Amy Sillman

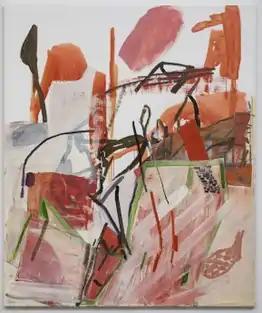
Amy Sillman, "Split 2", oil and acrylic on canvas, 75" x 66", 2020.

Amy Sillman (born 1955) is a New York-based visual artist, known for process-based paintings that move between abstraction and figuration, and engage nontraditional media including animation, zines and installation. Her work draws upon art historical tropes, particularly postwar American gestural painting, as both influences and foils; she engages feminist critiques of the discourses of mastery, genius and power in order to introduce qualities such as humor, awkwardness, self-deprecation, affect and doubt into her practice. Profiles in "The New York Times", "ARTnews", "Frieze", and "Interview", characterize Sillman as championing "the relevance of painting" and "a reinvigorated mode of abstraction reclaiming the potency of active brushwork and visible gestures." Critic Phyllis Tuchman described Sillman as "an inventive abstractionist" whose "messy, multivalent, lively" art "reframes long-held notions regarding the look and emotional character of abstraction."